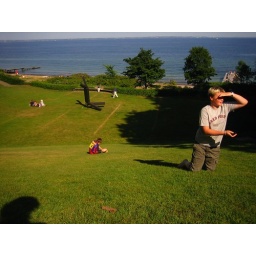
kids having fun in the grass hill in louisiana